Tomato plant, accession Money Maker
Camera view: horizontal (90 deg, fisheye); turntable rotation: 60 degrees
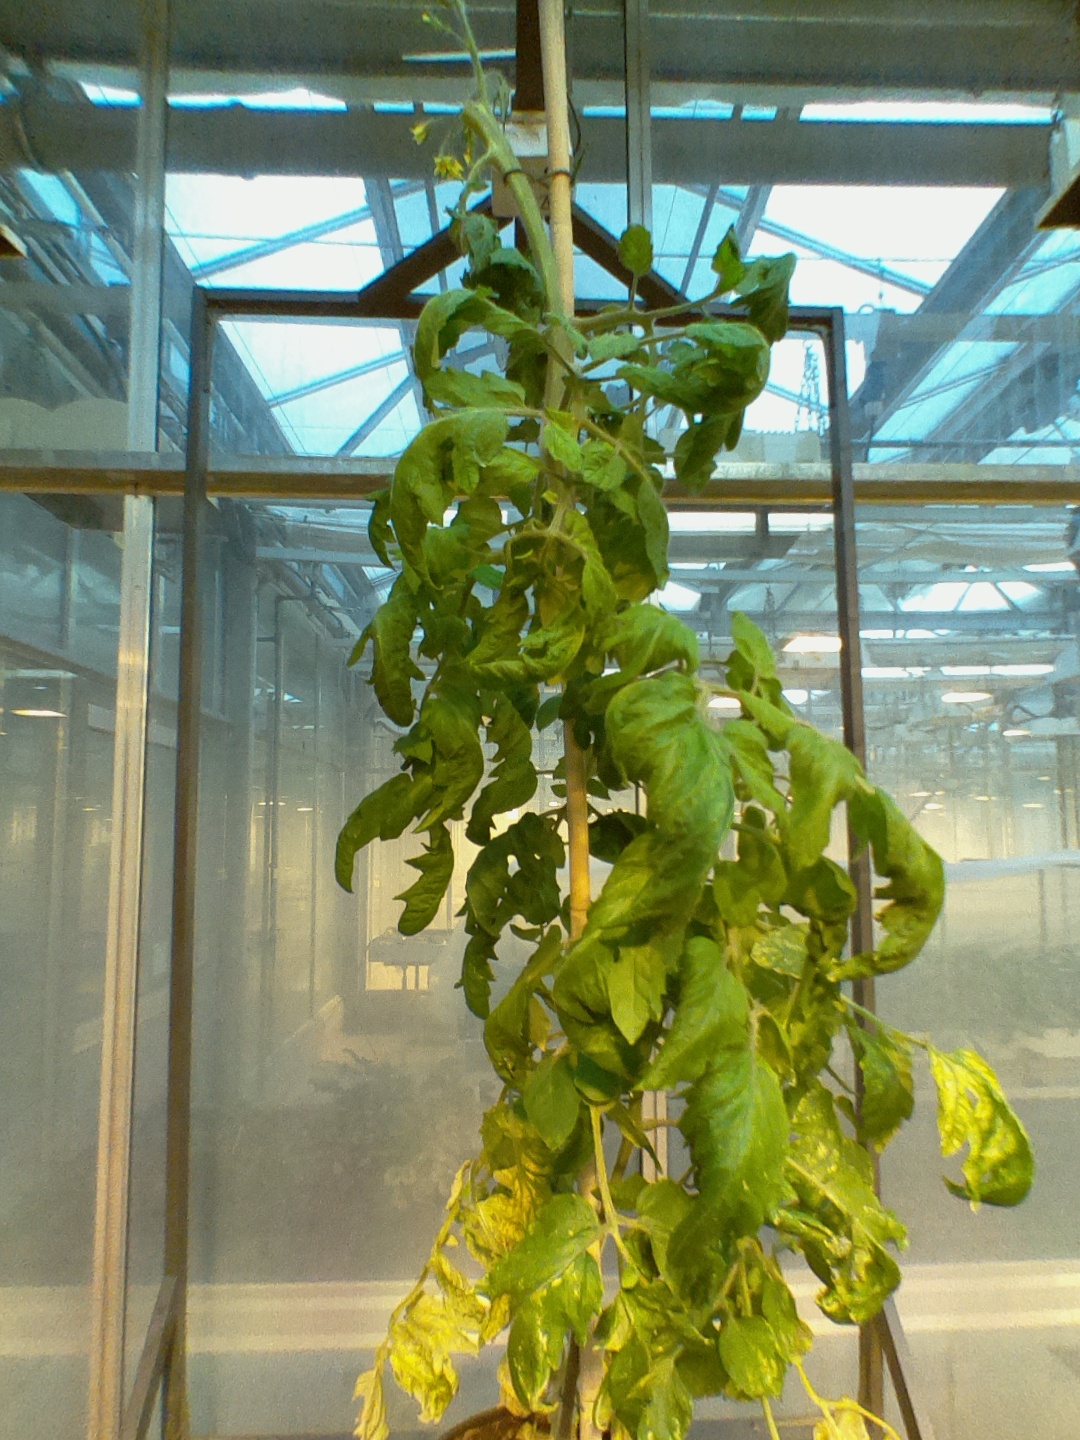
BBCH growth stage 71: 10%-20% of final fruit size